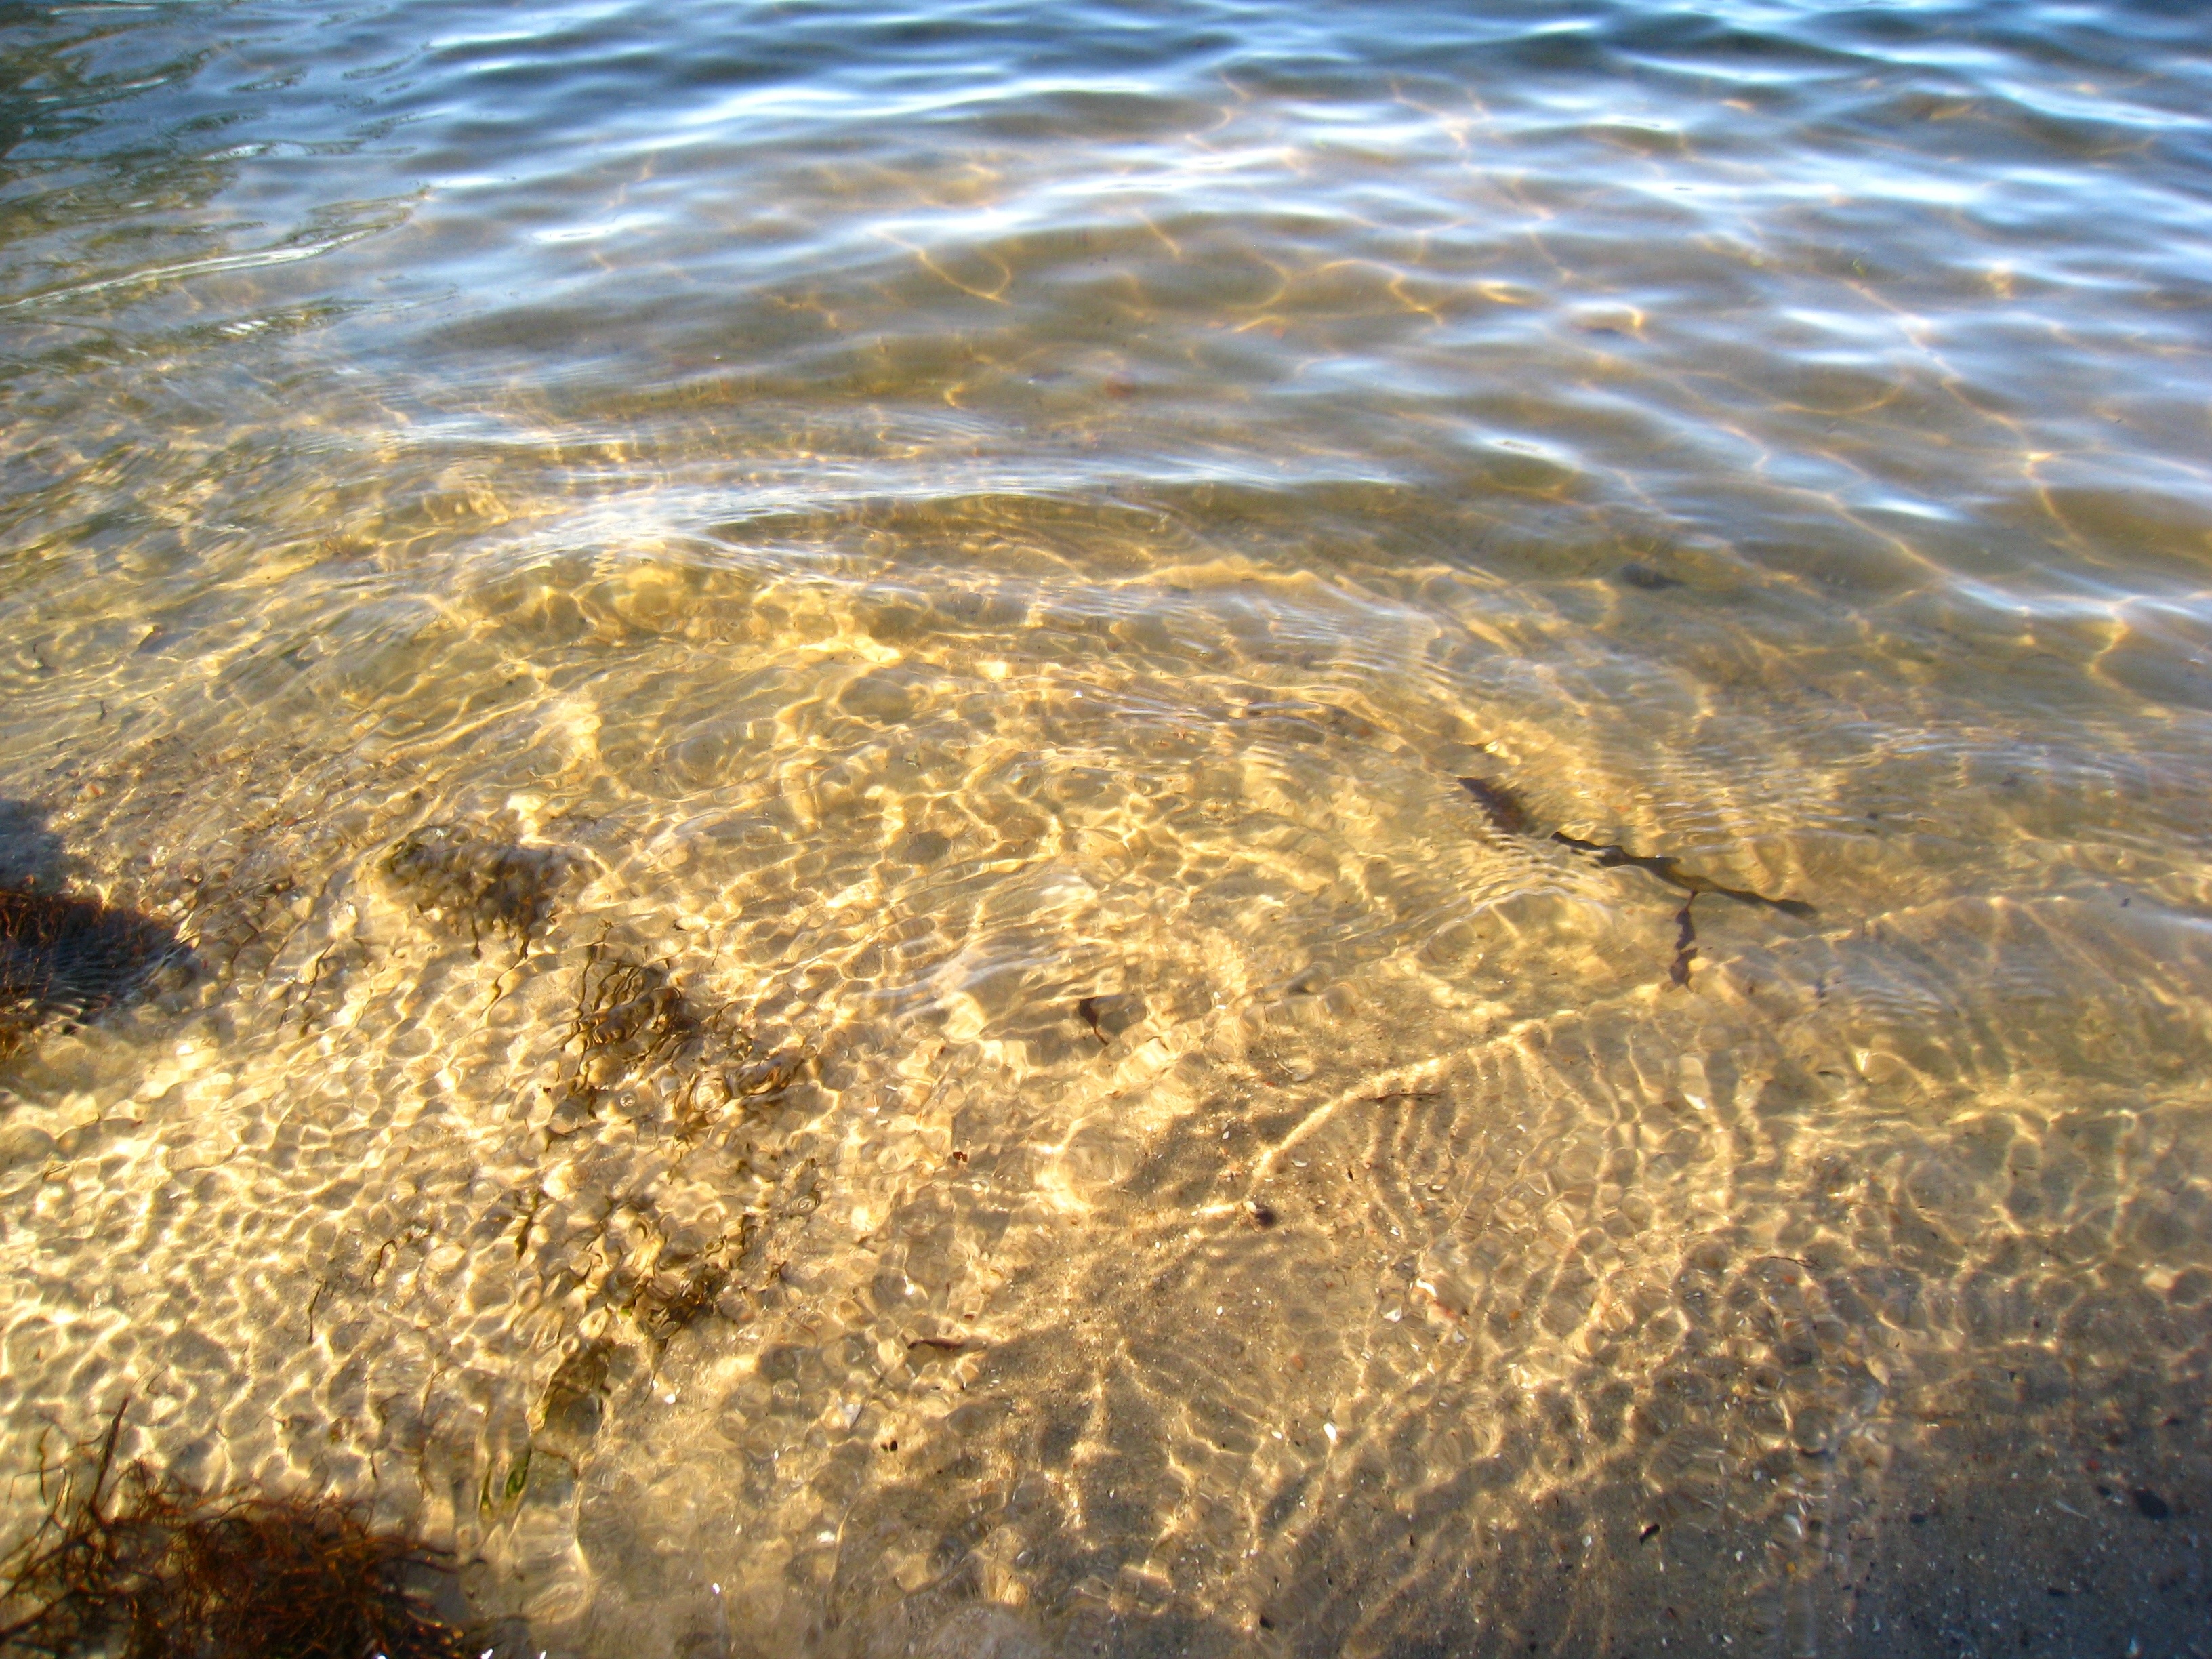
beach, sea, coast, water, sand, ocean, sunlight, shore, wave, reflection, spray, water reflection, seawater, water reflections, shallow waters, sparkling water, wind wave